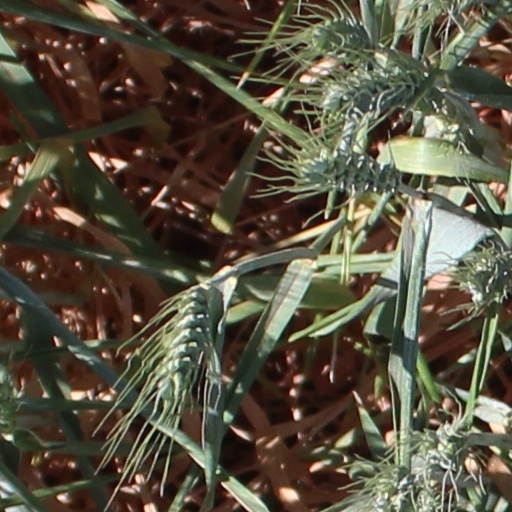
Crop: wheat